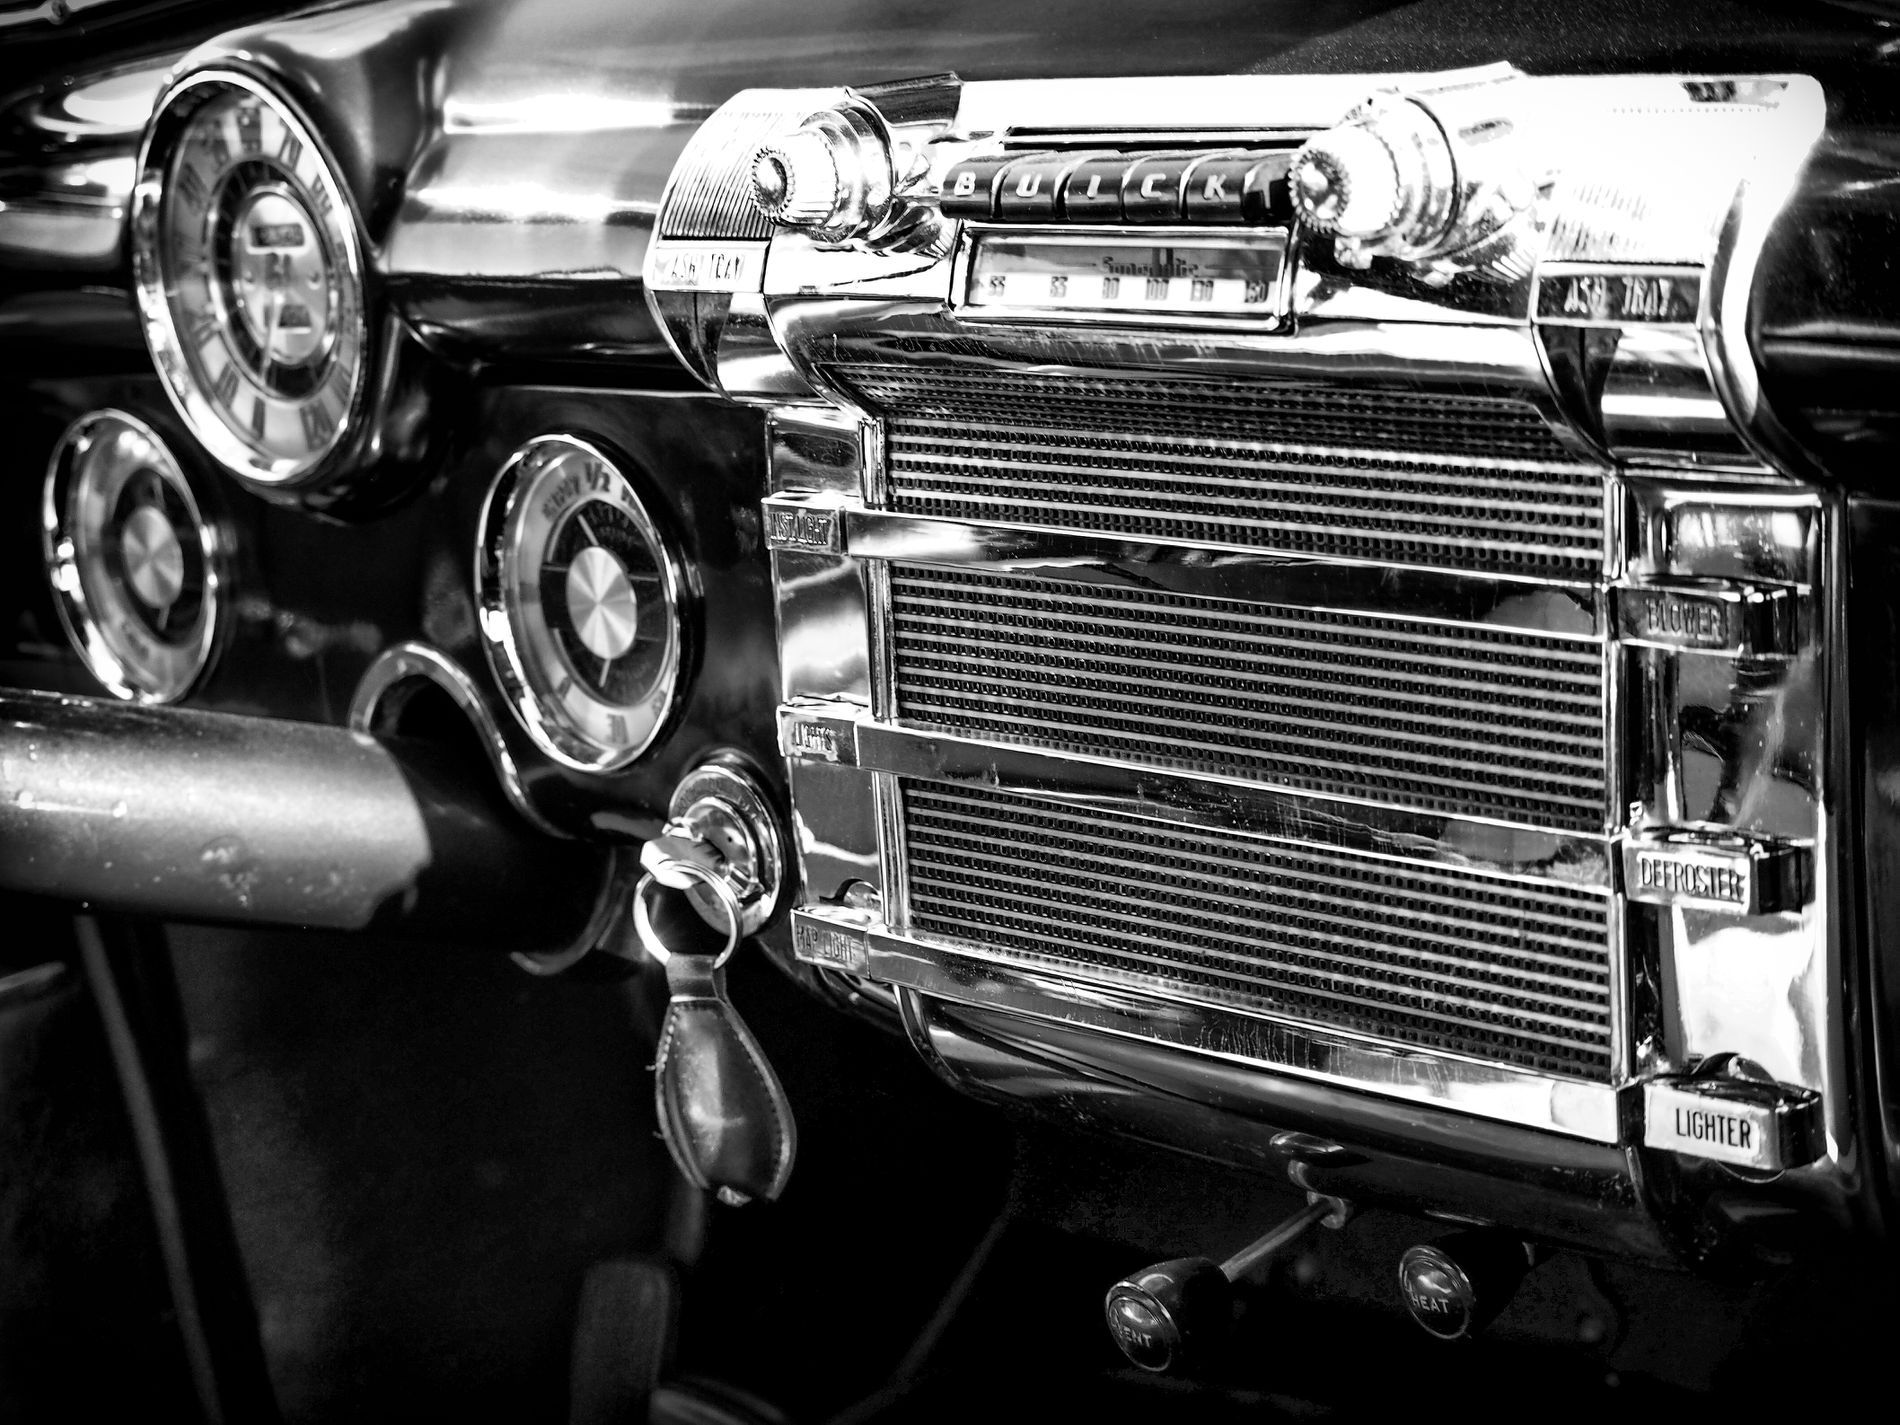
The beauty of the car dashboard.
The shot shows a beautiful car dashboard with a classic radio, three car gauges and a car key in the middle.
This is a close shot. The lighting of the picture and the black and white colors indicate that the car is classic. The angle of the shot helps to focus on the elements present on the dashboard.
Labels: Car, Transportation, Vehicle, Machine, Wheel, Motor, Engine, Antique Car, Grille, Hot Rod, Logo, Dashboard Car, Car Key, Radio, Car Guage
Camera: OLYMPUS IMAGING CORP. E-PL6
Lens: OLYMPUS M.40-150mm F4.0-5.6 R
Aperture: F4
Exposure: 1/80 sec
ISO: 250
Focal length: 40.0 mm